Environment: real
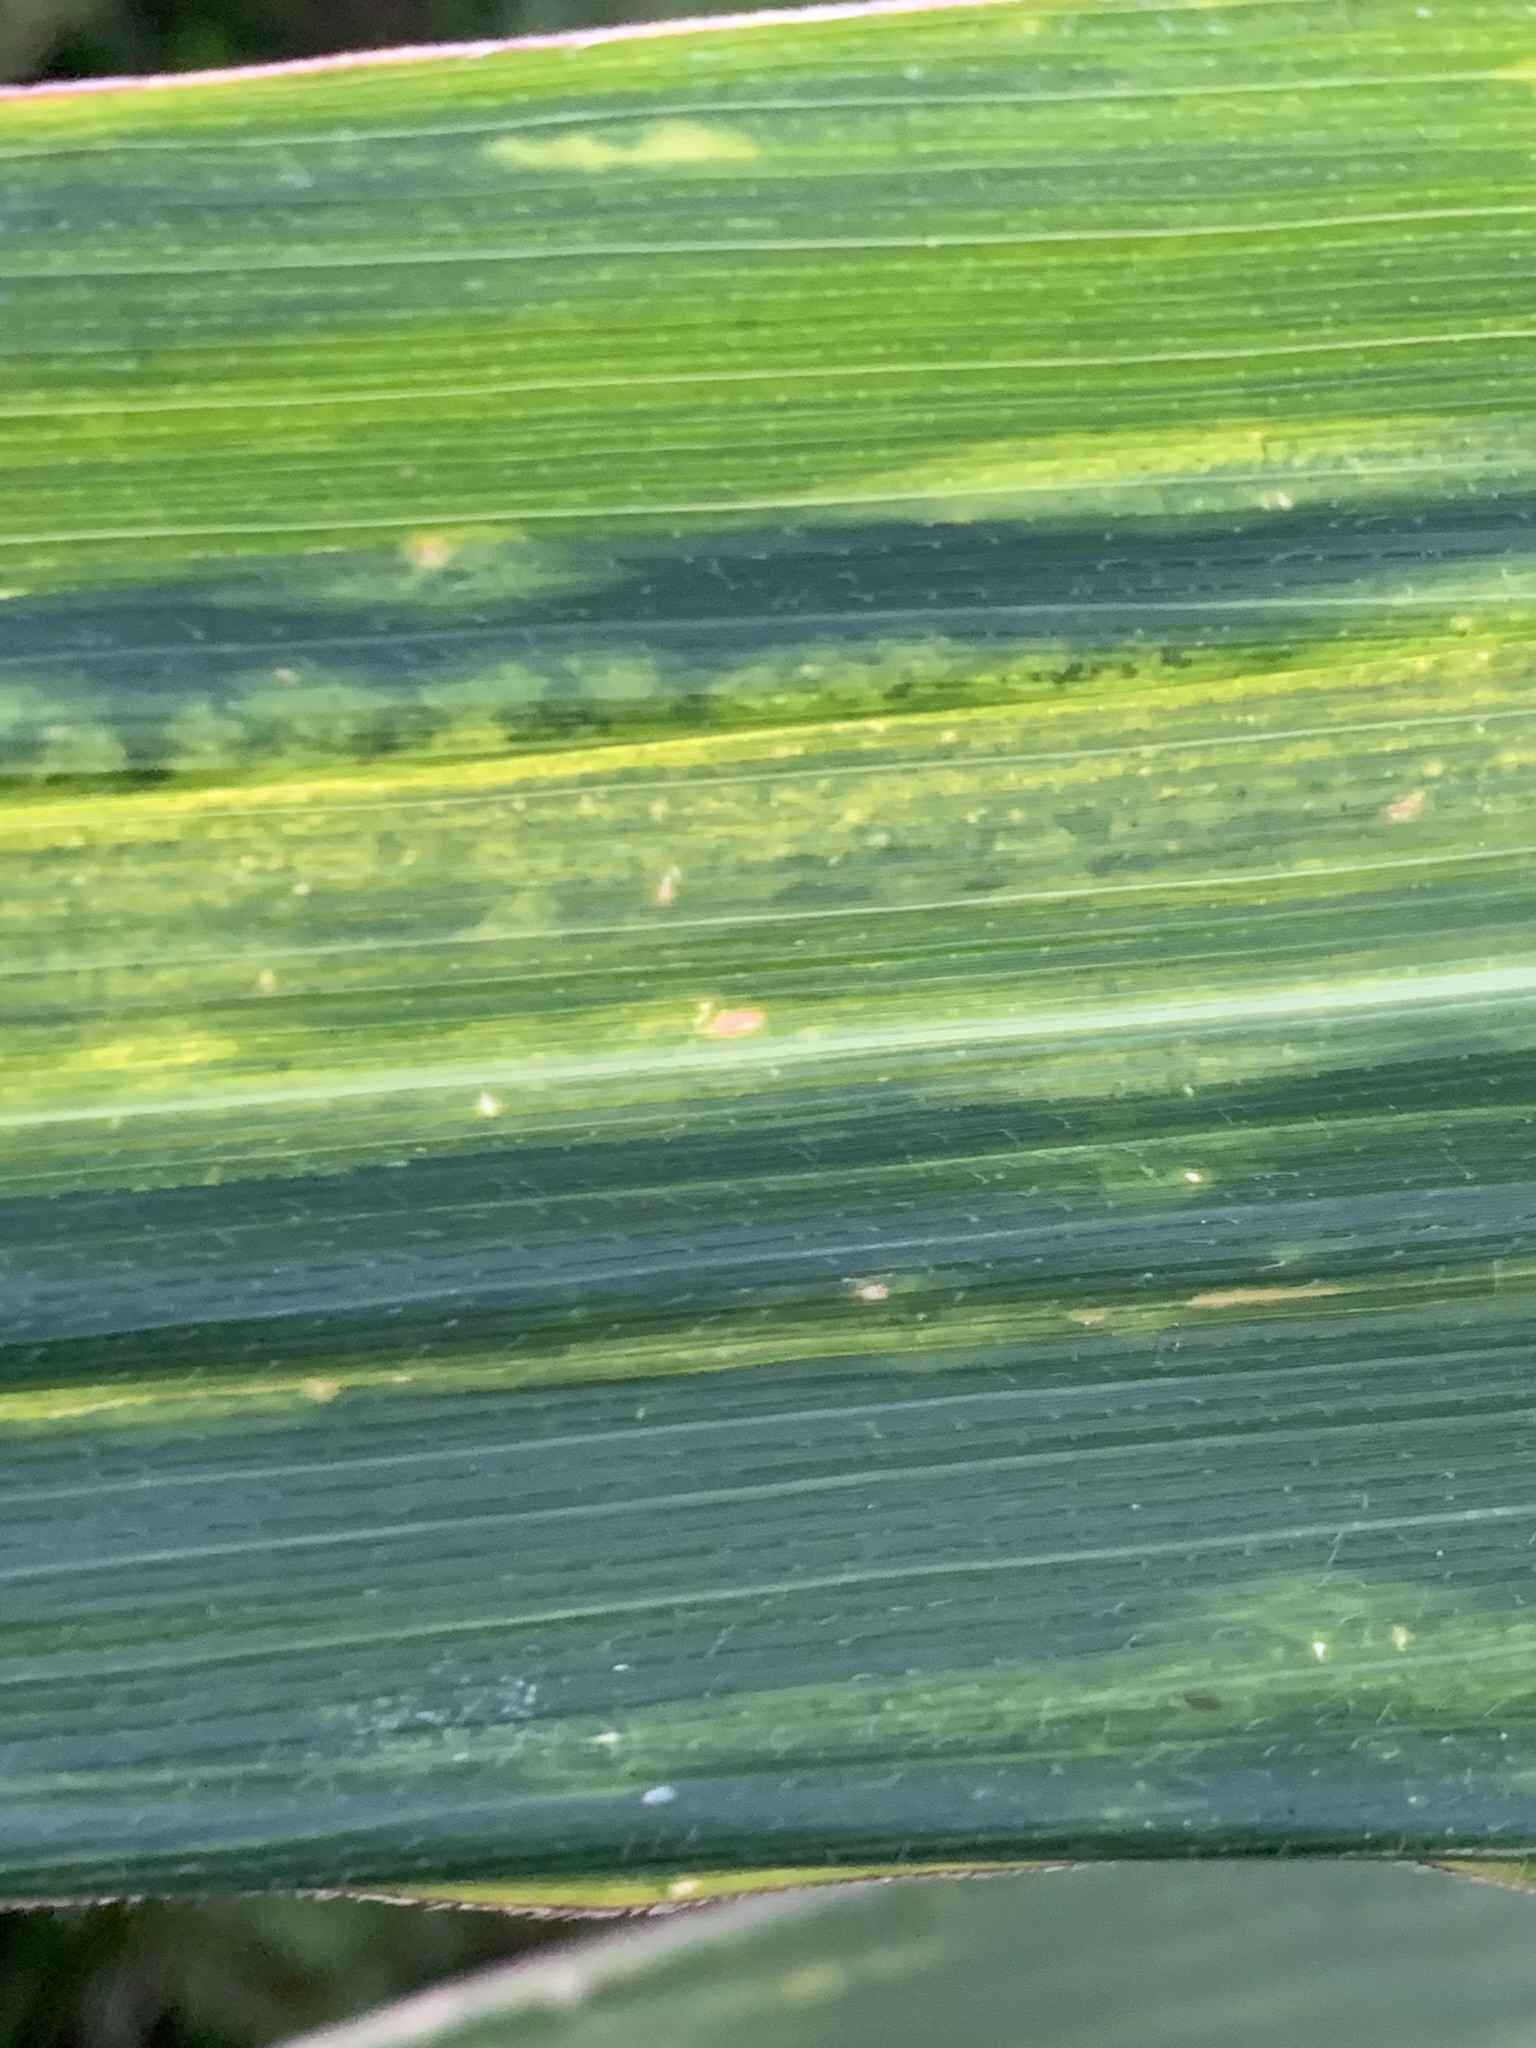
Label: lethal_necrosis